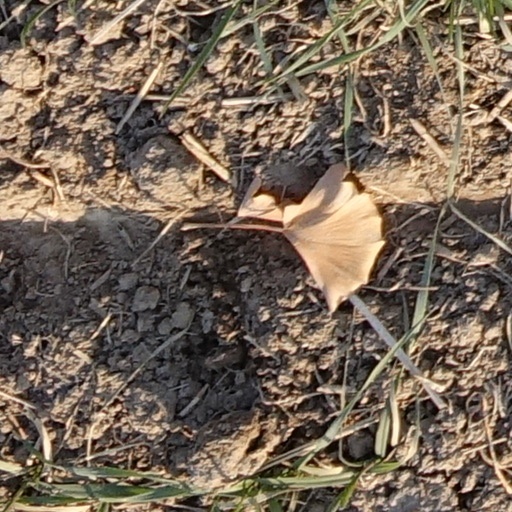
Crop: wheat